Hans Popper

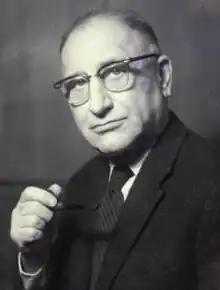
Hans Popper (1903–1988)

Hans Popper (24 November 1903 – 6 May 1988) was an Austrian-born pathologist, hepatologist and teacher. Together with Dame Sheila Sherlock, he is widely regarded as the founding father of hepatology. He is the namesake of the Hans Popper Hepatopathology Society, as well as the International Hans Popper Award and the Hans Popper Hepatopathology Society.